Wingham/Richard W. LeVan Aerodrome

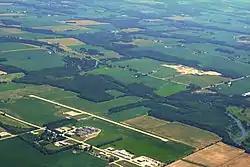
Wingham Airport in 2020

Wingham/Richard W. LeVan Aerodrome is a registered aerodrome southeast of Wingham, Ontario, Canada. It hosts the Air Cadet gliding program in midwestern Ontario, and is used by agricultural spray aircraft.